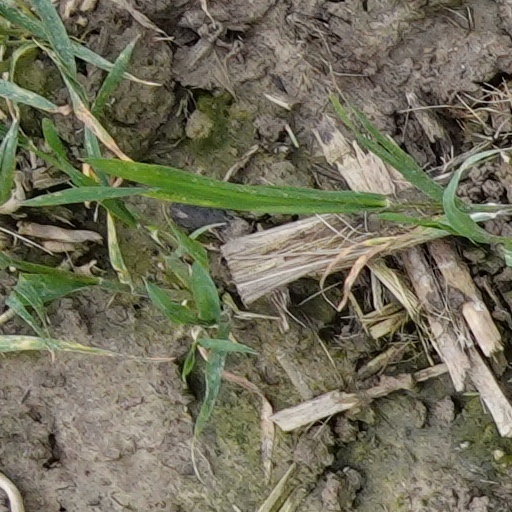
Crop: wheat